Phytophotodermatitis

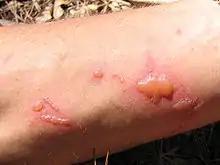
Effect of common rue on skin

Numerous citrus fruits in the family Rutaceae exhibit phototoxic effects. Of these, perhaps the best known is lime. Phytophotodermatitis associated with limes is sometimes colloquially referred to as "lime disease," not to be confused with Lyme disease.